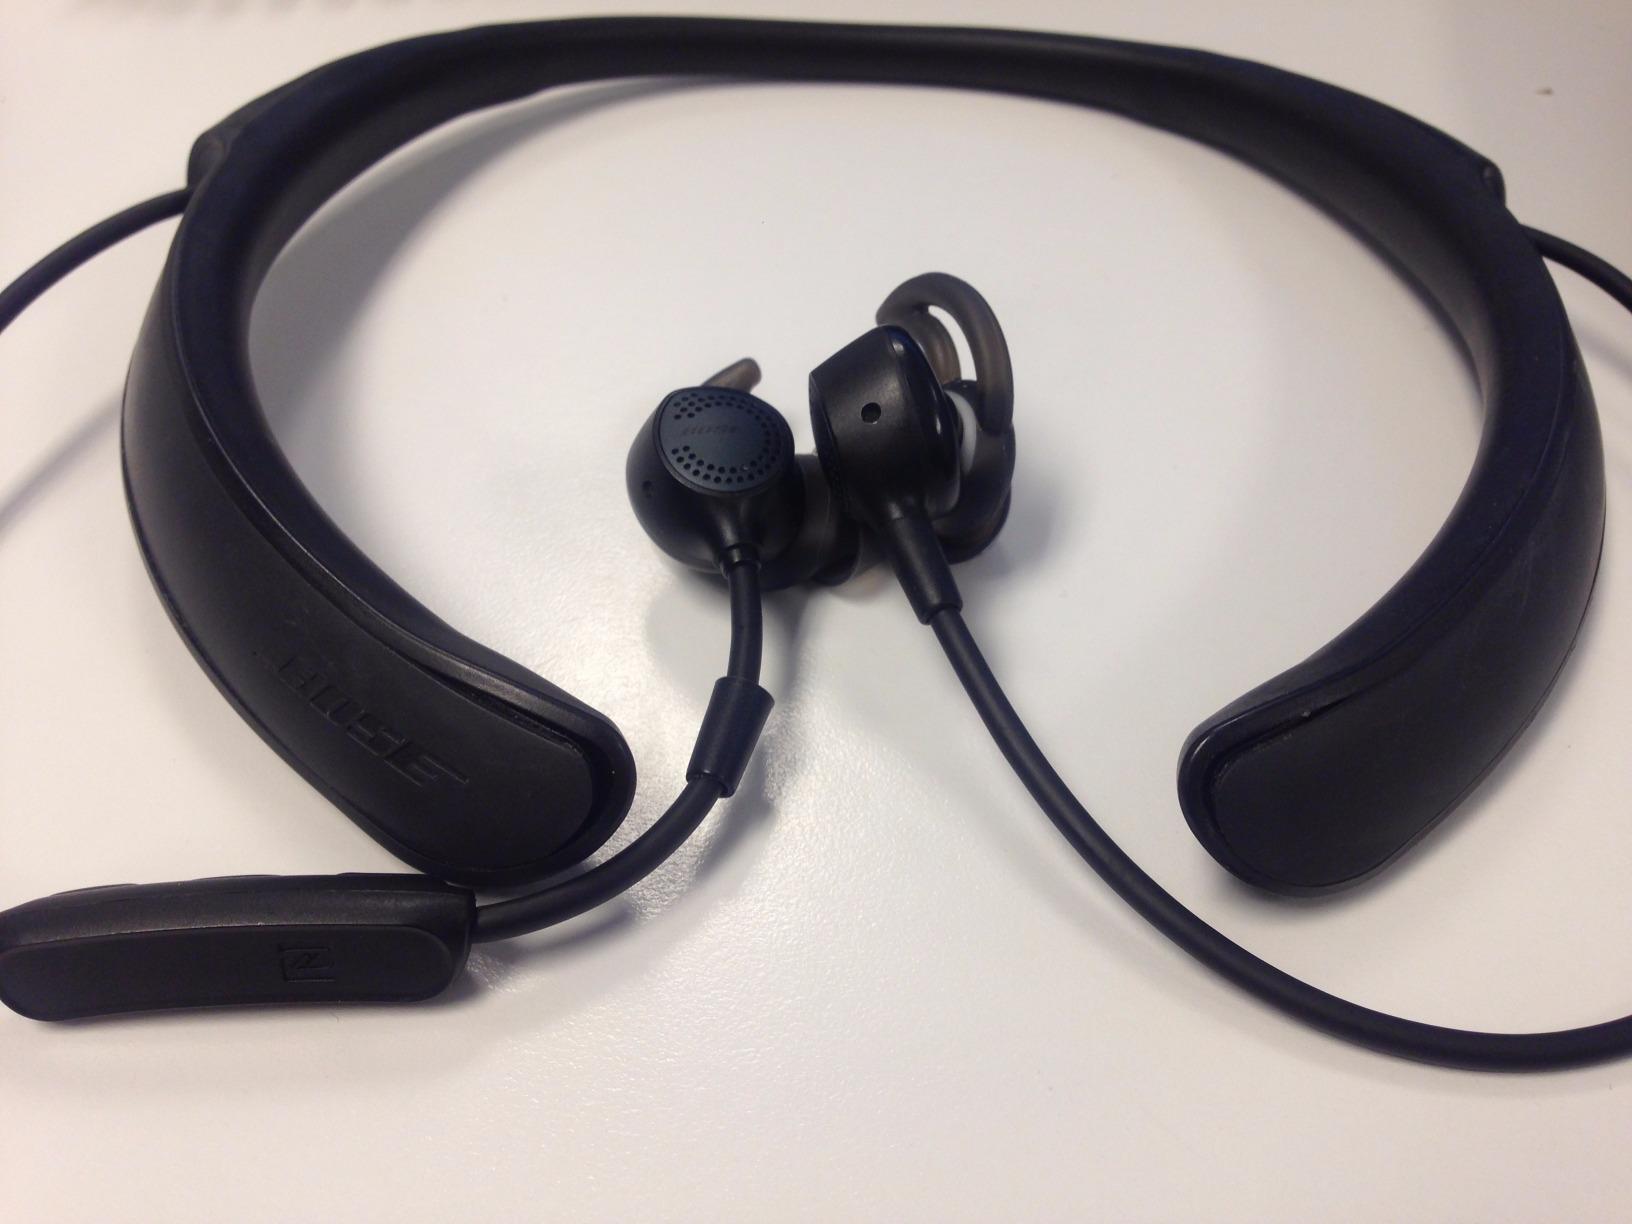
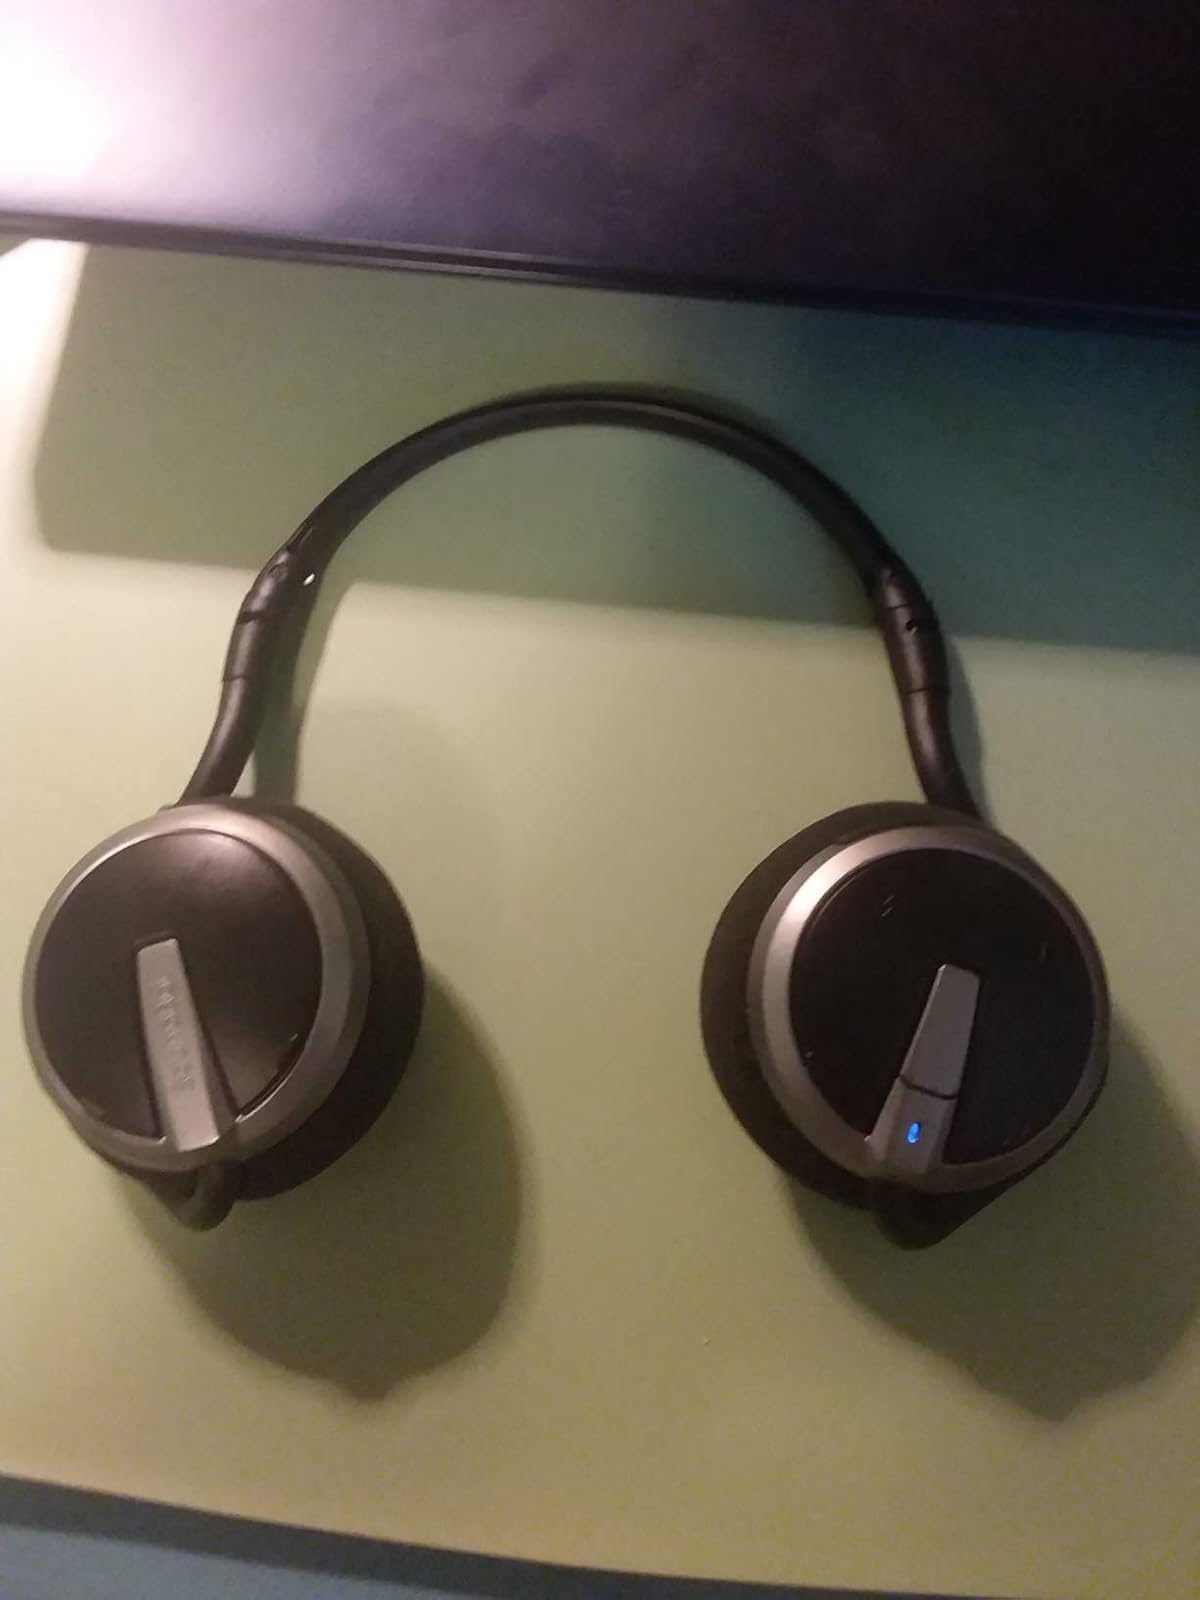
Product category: headphones
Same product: no